Michigan Murders

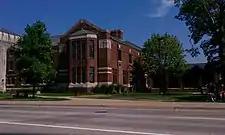
McKenny Hall, Eastern Michigan University. Joan Schell was last seen by her roommate entering a vehicle with a man matching Collins' description at this location on June 30, 1968.

Three days after Beineman's disappearance, her nude body was discovered face-down in a wooded gully alongside the Huron River parkway. A medical examination revealed Beineman had been extensively beaten about the face, genitalia and body, with some lacerations inflicted being so severe sections of skin had been removed, exposing subcutaneous tissues. She had received extensive skull and brain injuries which had been inflicted with a blunt instrument, had been forced to ingest a caustic substance, and her neck, shoulders, nipples and breasts had been burned with the same caustic agent. As had been the case with previous victims, her killer had placed a section of cloth in her throat to muffle her screams throughout her torture.